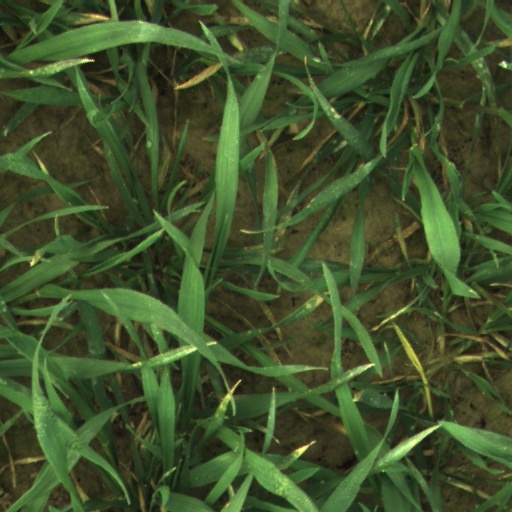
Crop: wheat